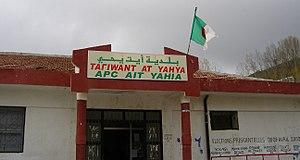
Fronton de la mairie d'Ait Yahia en Kabylie (Tizi Ouzou, Algérie).
Aït Yahia est une commune de la Wilaya de Tizi Ouzou en Algérie, située à 47 km au sud-est de Tizi Ouzou, à 33 km au sud d'Azazga et à 4 km au nord-est d'Ain El Hammam. Le chef-lieu de la commune est le village d'Ait Hichem.